Ripley (crater)

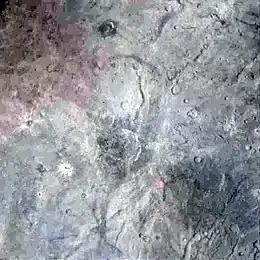
Ripley overlies Nostromo Chasma in the center of this "New Horizons" photo.

Ripley is the unofficial name given to an impact crater on Pluto's moon Charon. It is located in Charon's northern hemisphere, within the highlands of Oz Terra. It is named after the heroine Ellen Ripley in the science-fiction/horror film "Alien".